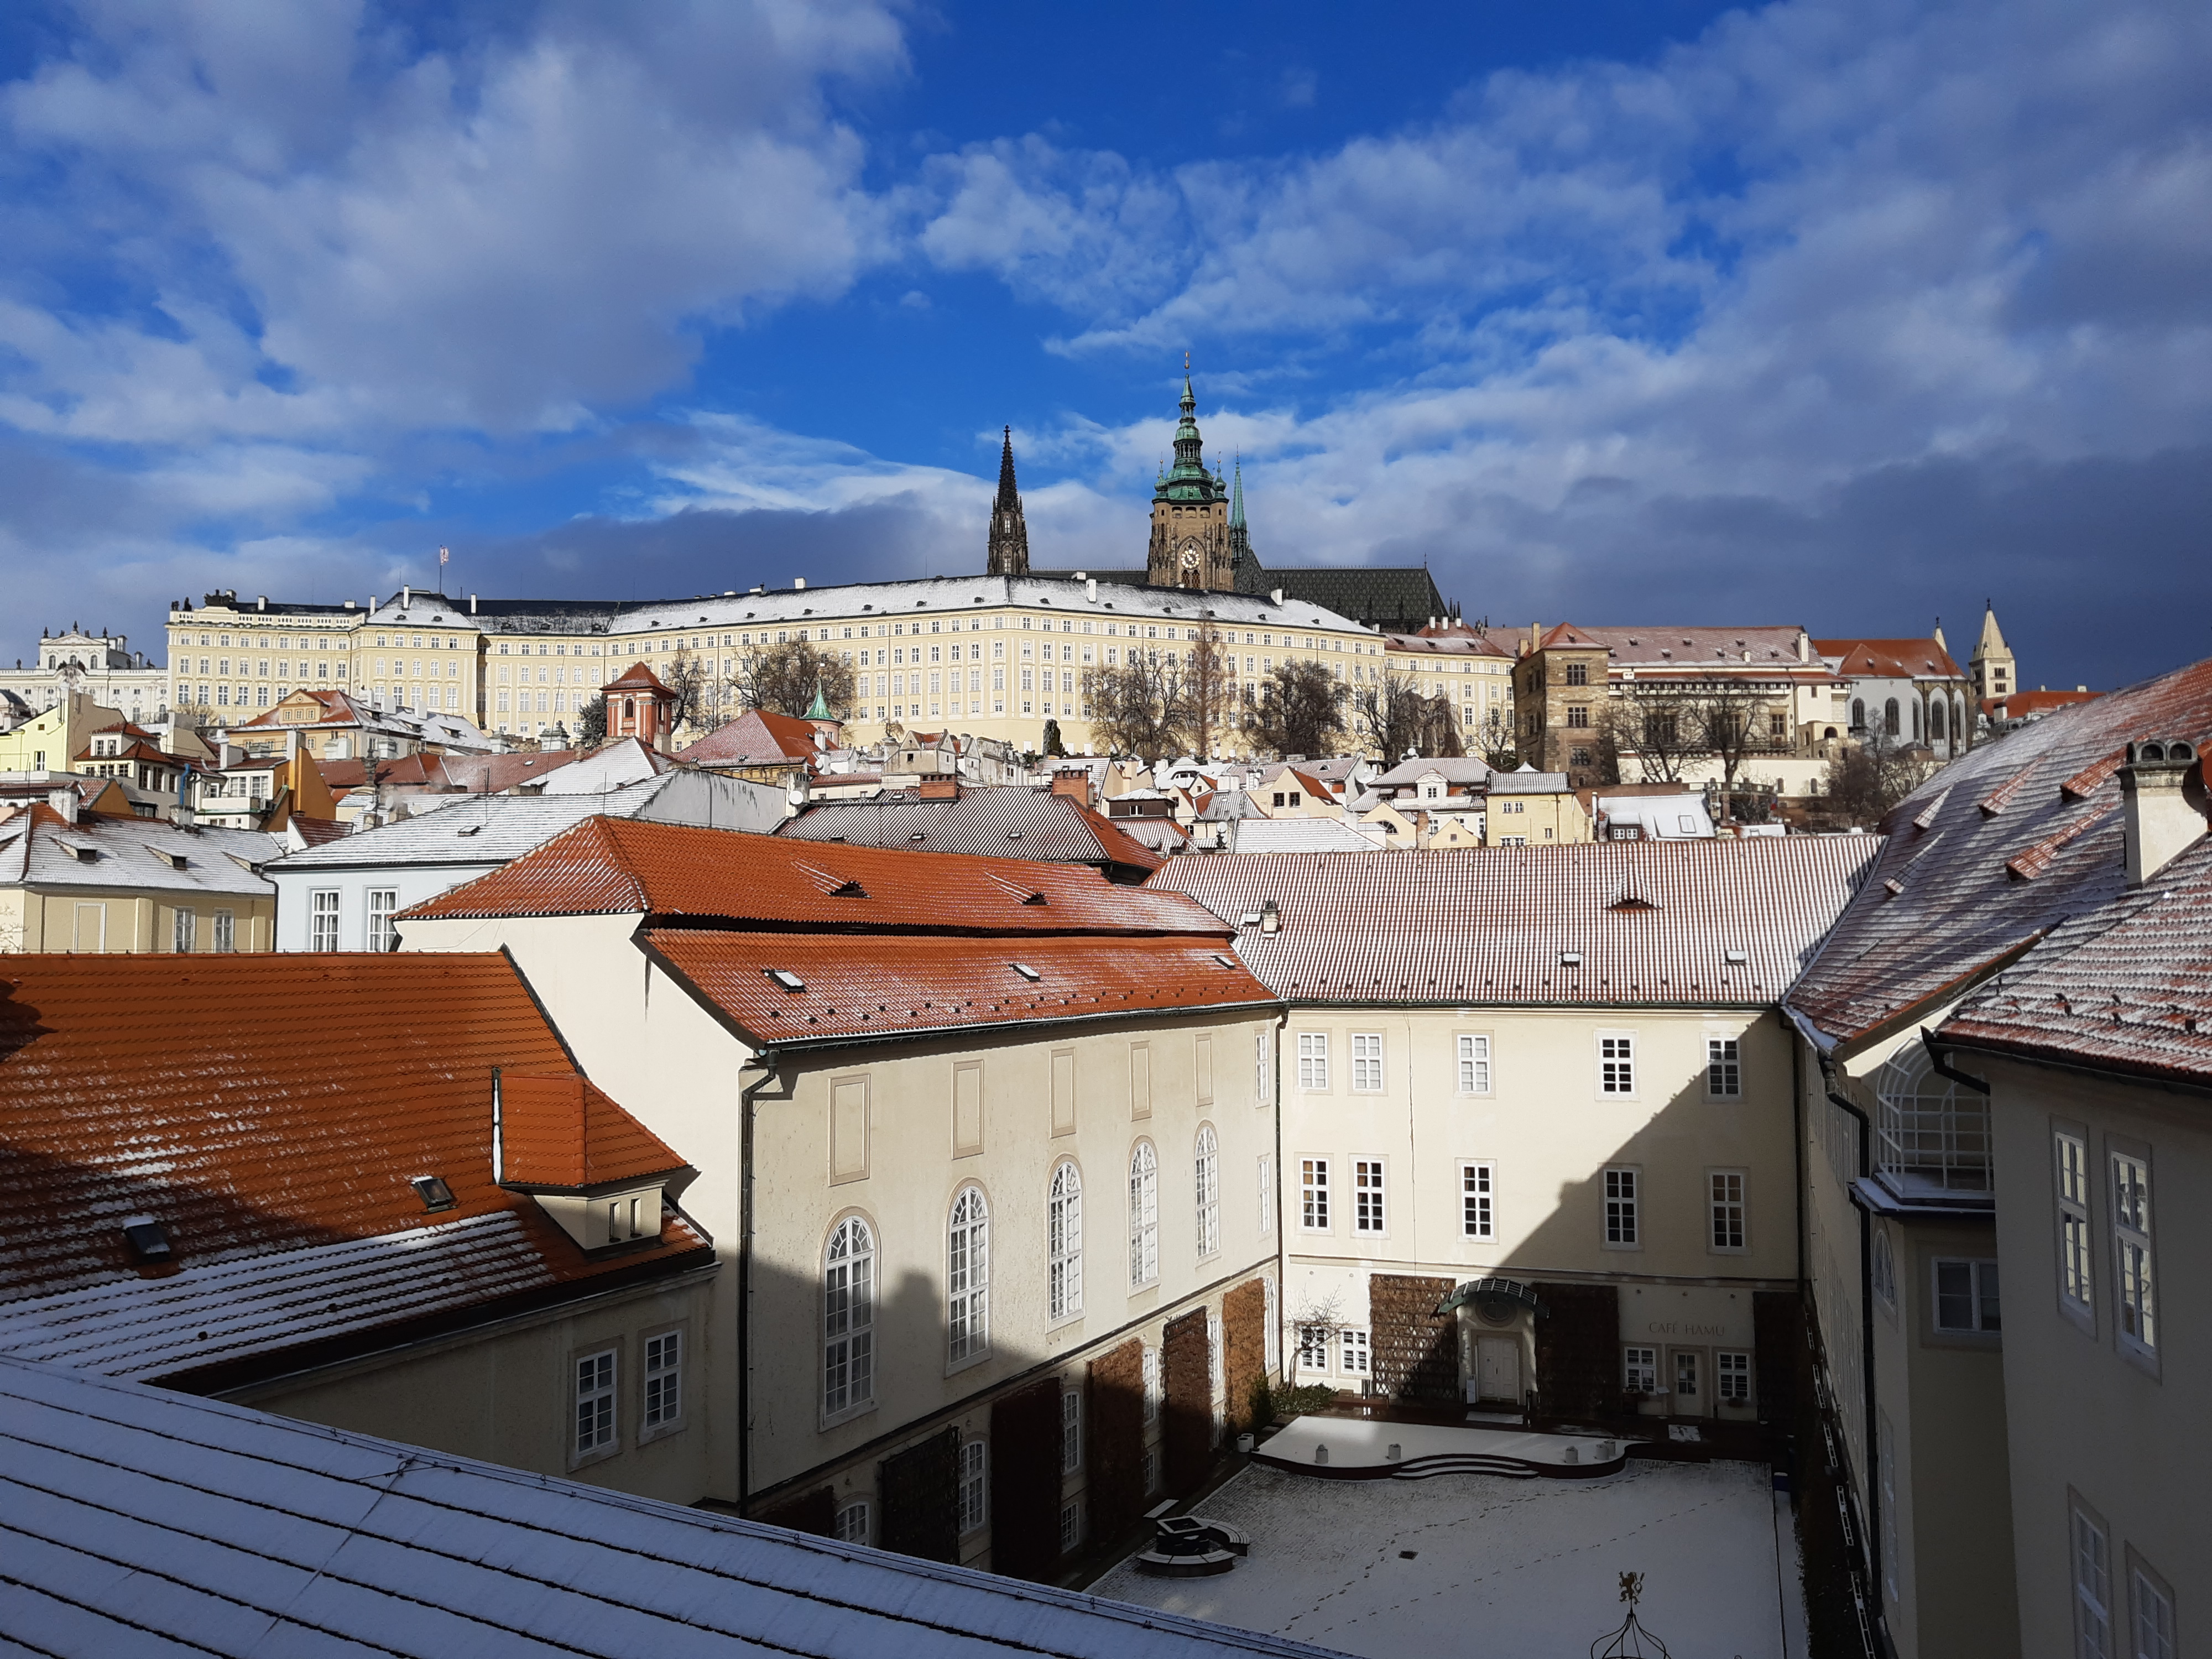
castle, cloud, sky, building, daytime, window, fixture, world, architecture, house, neighbourhood, urban design, residential area, roof, wood, cumulus, city, Tints and shades, horizon, facade, urban area, cityscape, human settlement, winter, mixed use, tower, medieval architecture, suburb, chimney, meteorological phenomenon, evening, street, village, town, tourism, spire, landscape, apartment, snow, history, steeple, downtown, vacation